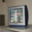
Label: television